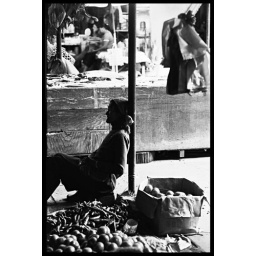
cann fd f1 85mm canon. kodak 400 tmax. old woman in the street market of Jinghong. Yunnan. China,